1927 Chicago mayoral election

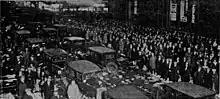
Black-and-white photograph showing a wide and busy street in a city center, with the outer lanes of traffic as well as the sidewalks filled by a massive crowd of people standing in celebration. Only the center two lanes of the road are being used by automobiles. In these center-two lanes is bumper-to-bumper automobile traffic, with the traffic consisting solely of dark-colored personal automobiles of an 1920s-era design. The vehicles are traveling bi-directionally in the North American-style norm of having vehicles drive on the righthand side of their respective direction

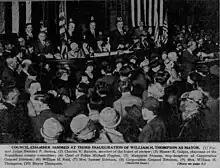
Thompson's subsequent mayoral inauguration

Due to fears of race riots on election day, ahead of the election, there was talk of the military potentially providing security in the city on election day. Ultimately, the Chicago Police Department sent 5,000 men (including standard policemen, plain clothes officers, and special machine gun squads) to guard the polls. Police Superintendent Morgan A. Collins warned the city's criminal elements, "Any gangsters that are out Tuesday had batter wear bullet-proof vests," warning that the police planned to, "shoot first, talk afterward". The Sherman House Hotel, home to both Dever and Thompson's campaign headquarters, was given police security scrutiny on election day. Despite Cook County Sheriff Charles E. Graydon requesting that Illinois National Guardsmen be kept at the ready, they were not called to the city. Instead, Adjutant General of Illinois Carlos E. Black promised that guardsmen would be able to be deployed on a two-hour notice. Thompson himself had urged for the National Guard to be sent to secure the polls in Chicago. In all, more than 5,000 police officers in 100 squads guarded the city during the election.